Kindstugatan

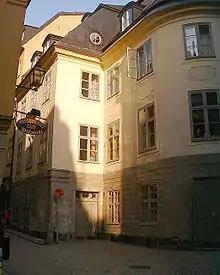
Corner of Kindstugatan/Svartmangatan.

When the building on Number 13, on the corner to Köpmangatan, was built in 1768, a small space in front of it was deliberately left blank to allow space for horses carriages to turn. The building's rounded corner, the detailing in the façade and portico, and parts of the interior, are the best preserved example of the Rococo estates of the Bourgeoisie during that era.